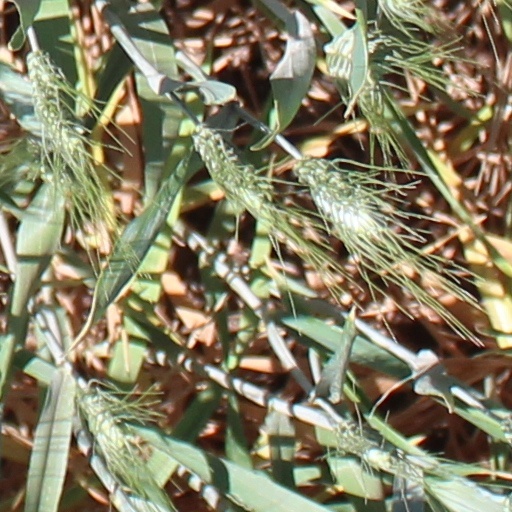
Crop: wheat